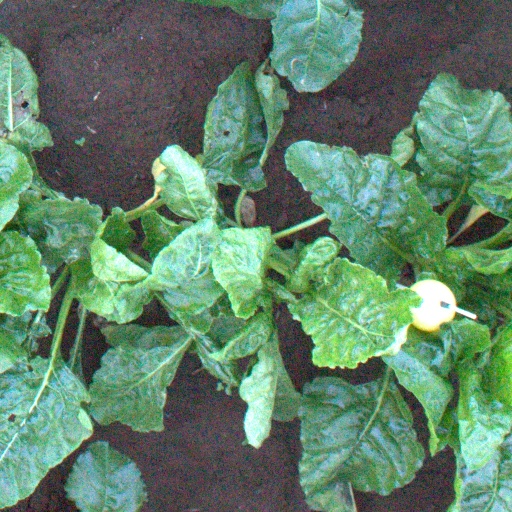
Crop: sugar beet